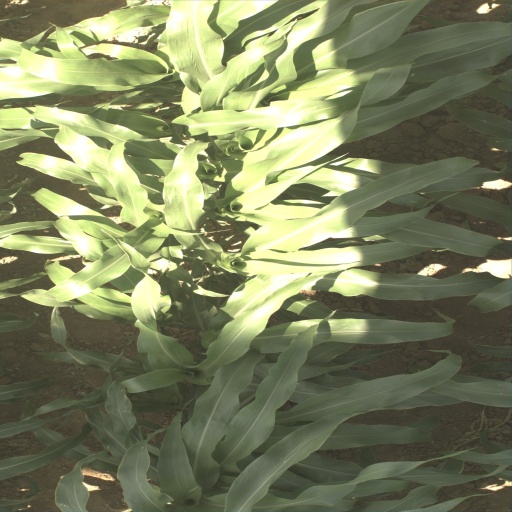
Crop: sorghum